Nissan Foria

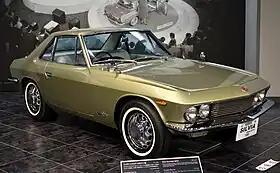
The 1965 Nissan Silvia CSP311, which the Foria's design is based on

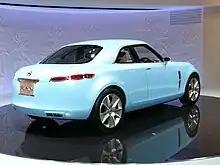
2005 Nissan Foria at the Tokyo Motor Show (rear)

The retro-styled Nissan Foria concept was revealed in October 2005 at the Tokyo Motor Show, alongside the Amenio minivan, GT-R Proto, Note Adidas, and Pivo microcar concepts, a coupe with two hidden doors in the rear for easier rear seat access. The overall design of the Foria is inspired by the 1965 Nissan Silvia CSP311 coupe and was designed by Richard Winsor, a senior designer at Nissan.